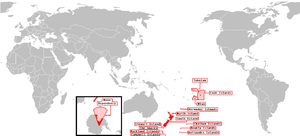
Cet article est une chronologie de l'évolution territoriale de la Nouvelle-Zélande, listant les modifications de la géographie politique de ce pays.